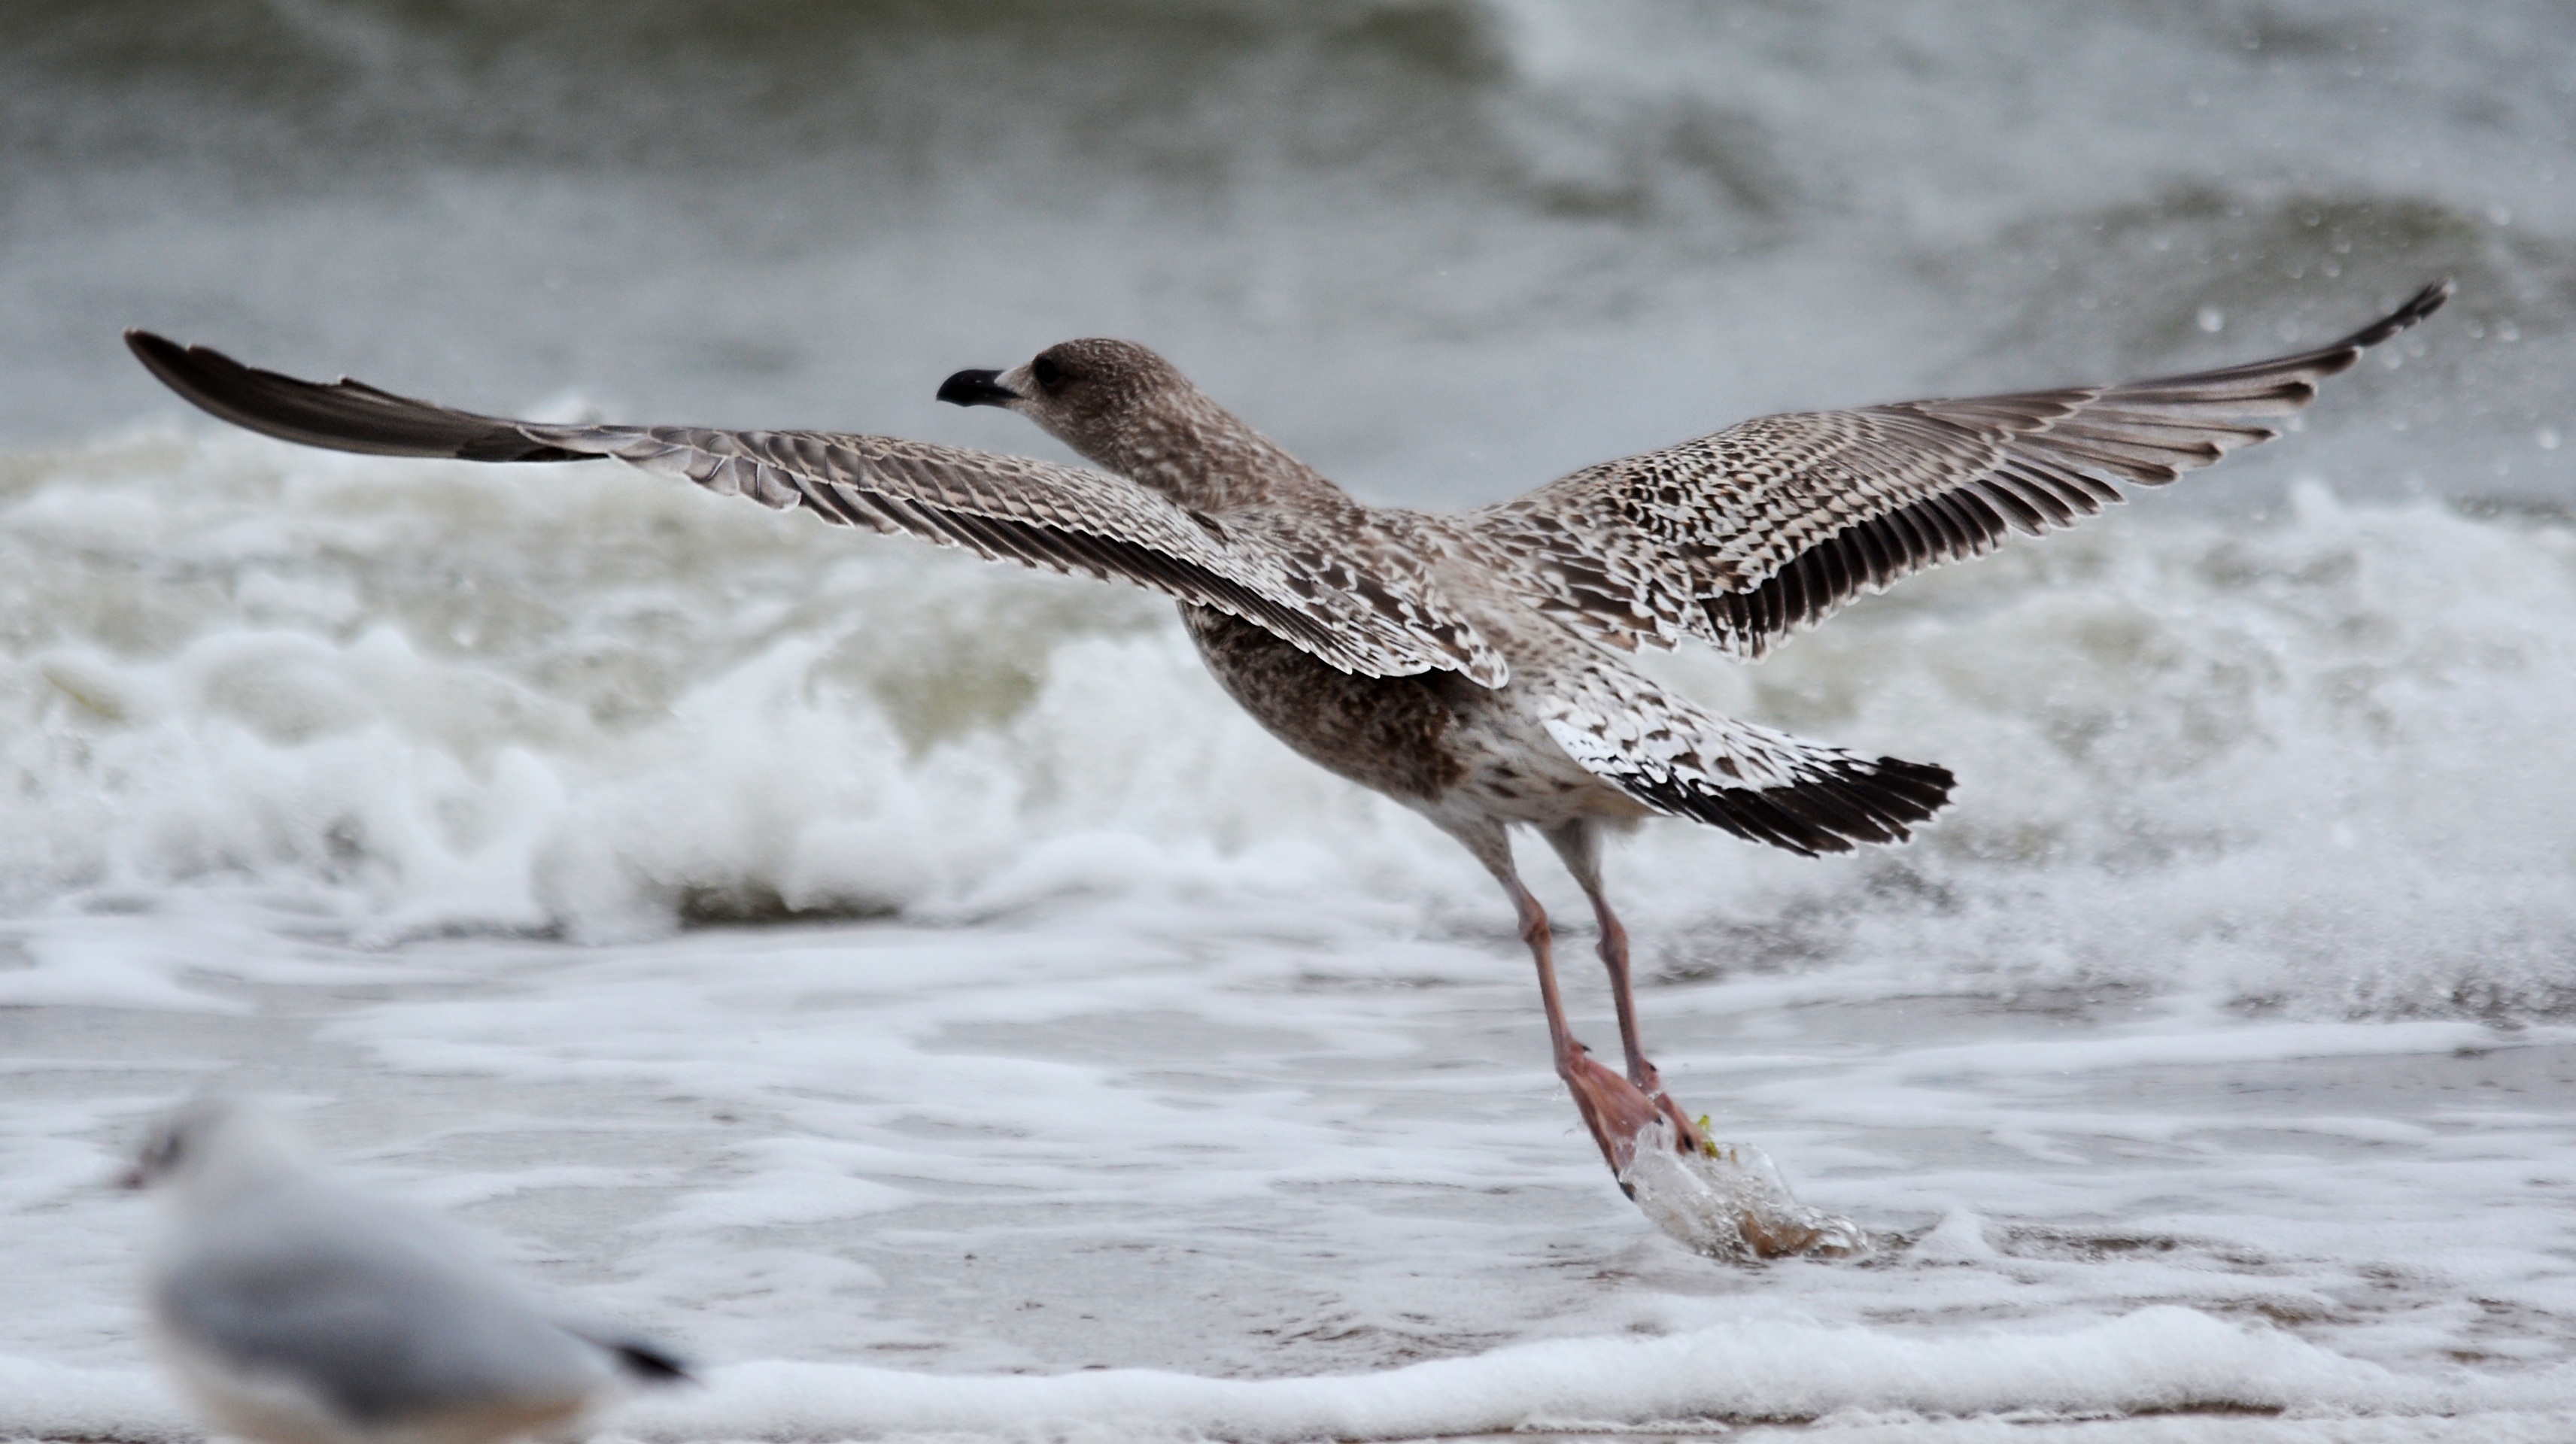
sea, nature, bird, wing, animal, seabird, wildlife, gull, beak, fauna, vertebrate, albatross, shorebird, sandpiper, charadriiformes